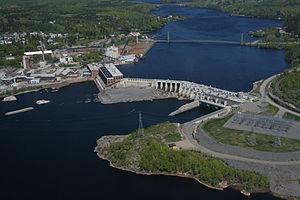
Pont et centrale hydro-électrique de Grand-Mère Español: Puente y planta de energía hidroeléctrica de Grand-Mère
La centrale du Rocher-de-Grand-Mère est une centrale hydroélectrique et un barrage d'Hydro-Québec érigés sur la rivière Saint-Maurice, à Grand-Mère, dans la région administrative de la Mauricie, au Québec. Cette centrale, d'une puissance installée de 230 MW, a été mise en service en 2004.
Le secteur de l'hydroélectricité au Canada se situe en 2019 au 2ᵉ rang mondial en termes de production avec 9,2 % de la production mondiale, derrière la Chine et devant le Brésil, et au 4ᵉ rang mondial en termes de puissance installée derrière la Chine, les États-Unis et le Brésil. L'hydroélectricité a fourni 64 % de la production d'électricité du pays en 2017, 59 % en 2018 et 61 % en 2019. Le Canada exporte aussi de l'hydroélectricité vers les États-Unis : 16 % de la production canadienne en 2015 et 1,6 % de la consommation d'électricité des États-Unis.